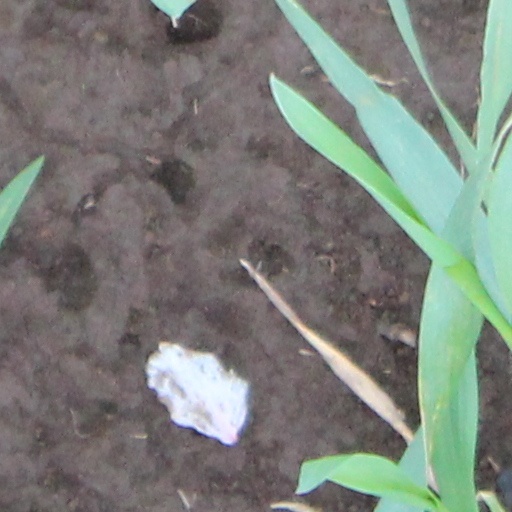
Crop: wheat